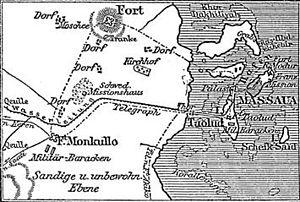
Massaoua ou Massaua est une ville d'Érythrée, capitale de la région Semien-Keih-Bahri, et du district de Massaoua. Cet important port, le deuxième de la Corne de l'Afrique, est situé à une soixantaine de kilomètres de la capitale érythréenne Asmara.